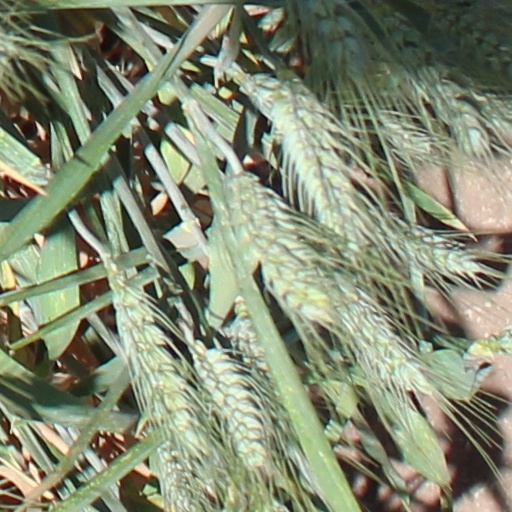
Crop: wheat